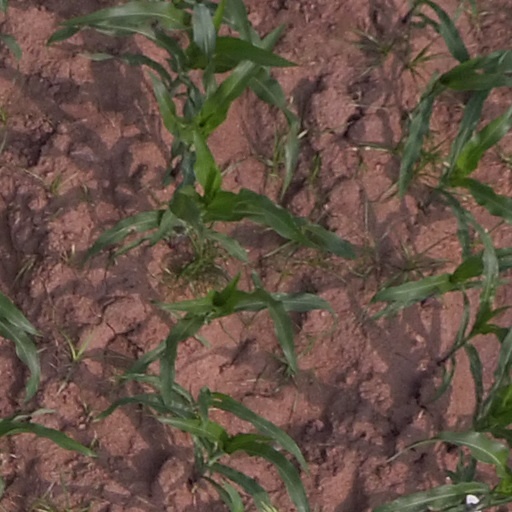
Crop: maize; corn